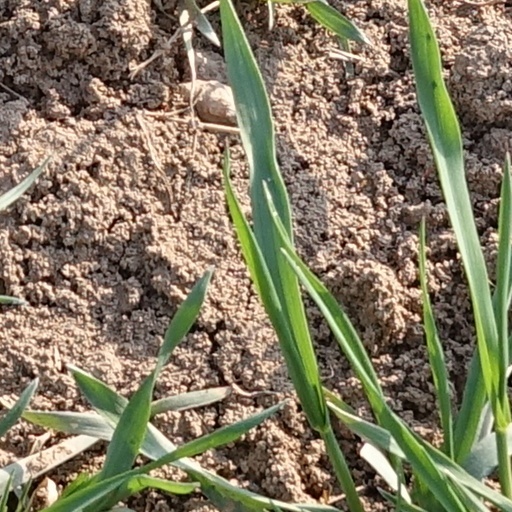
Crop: wheat